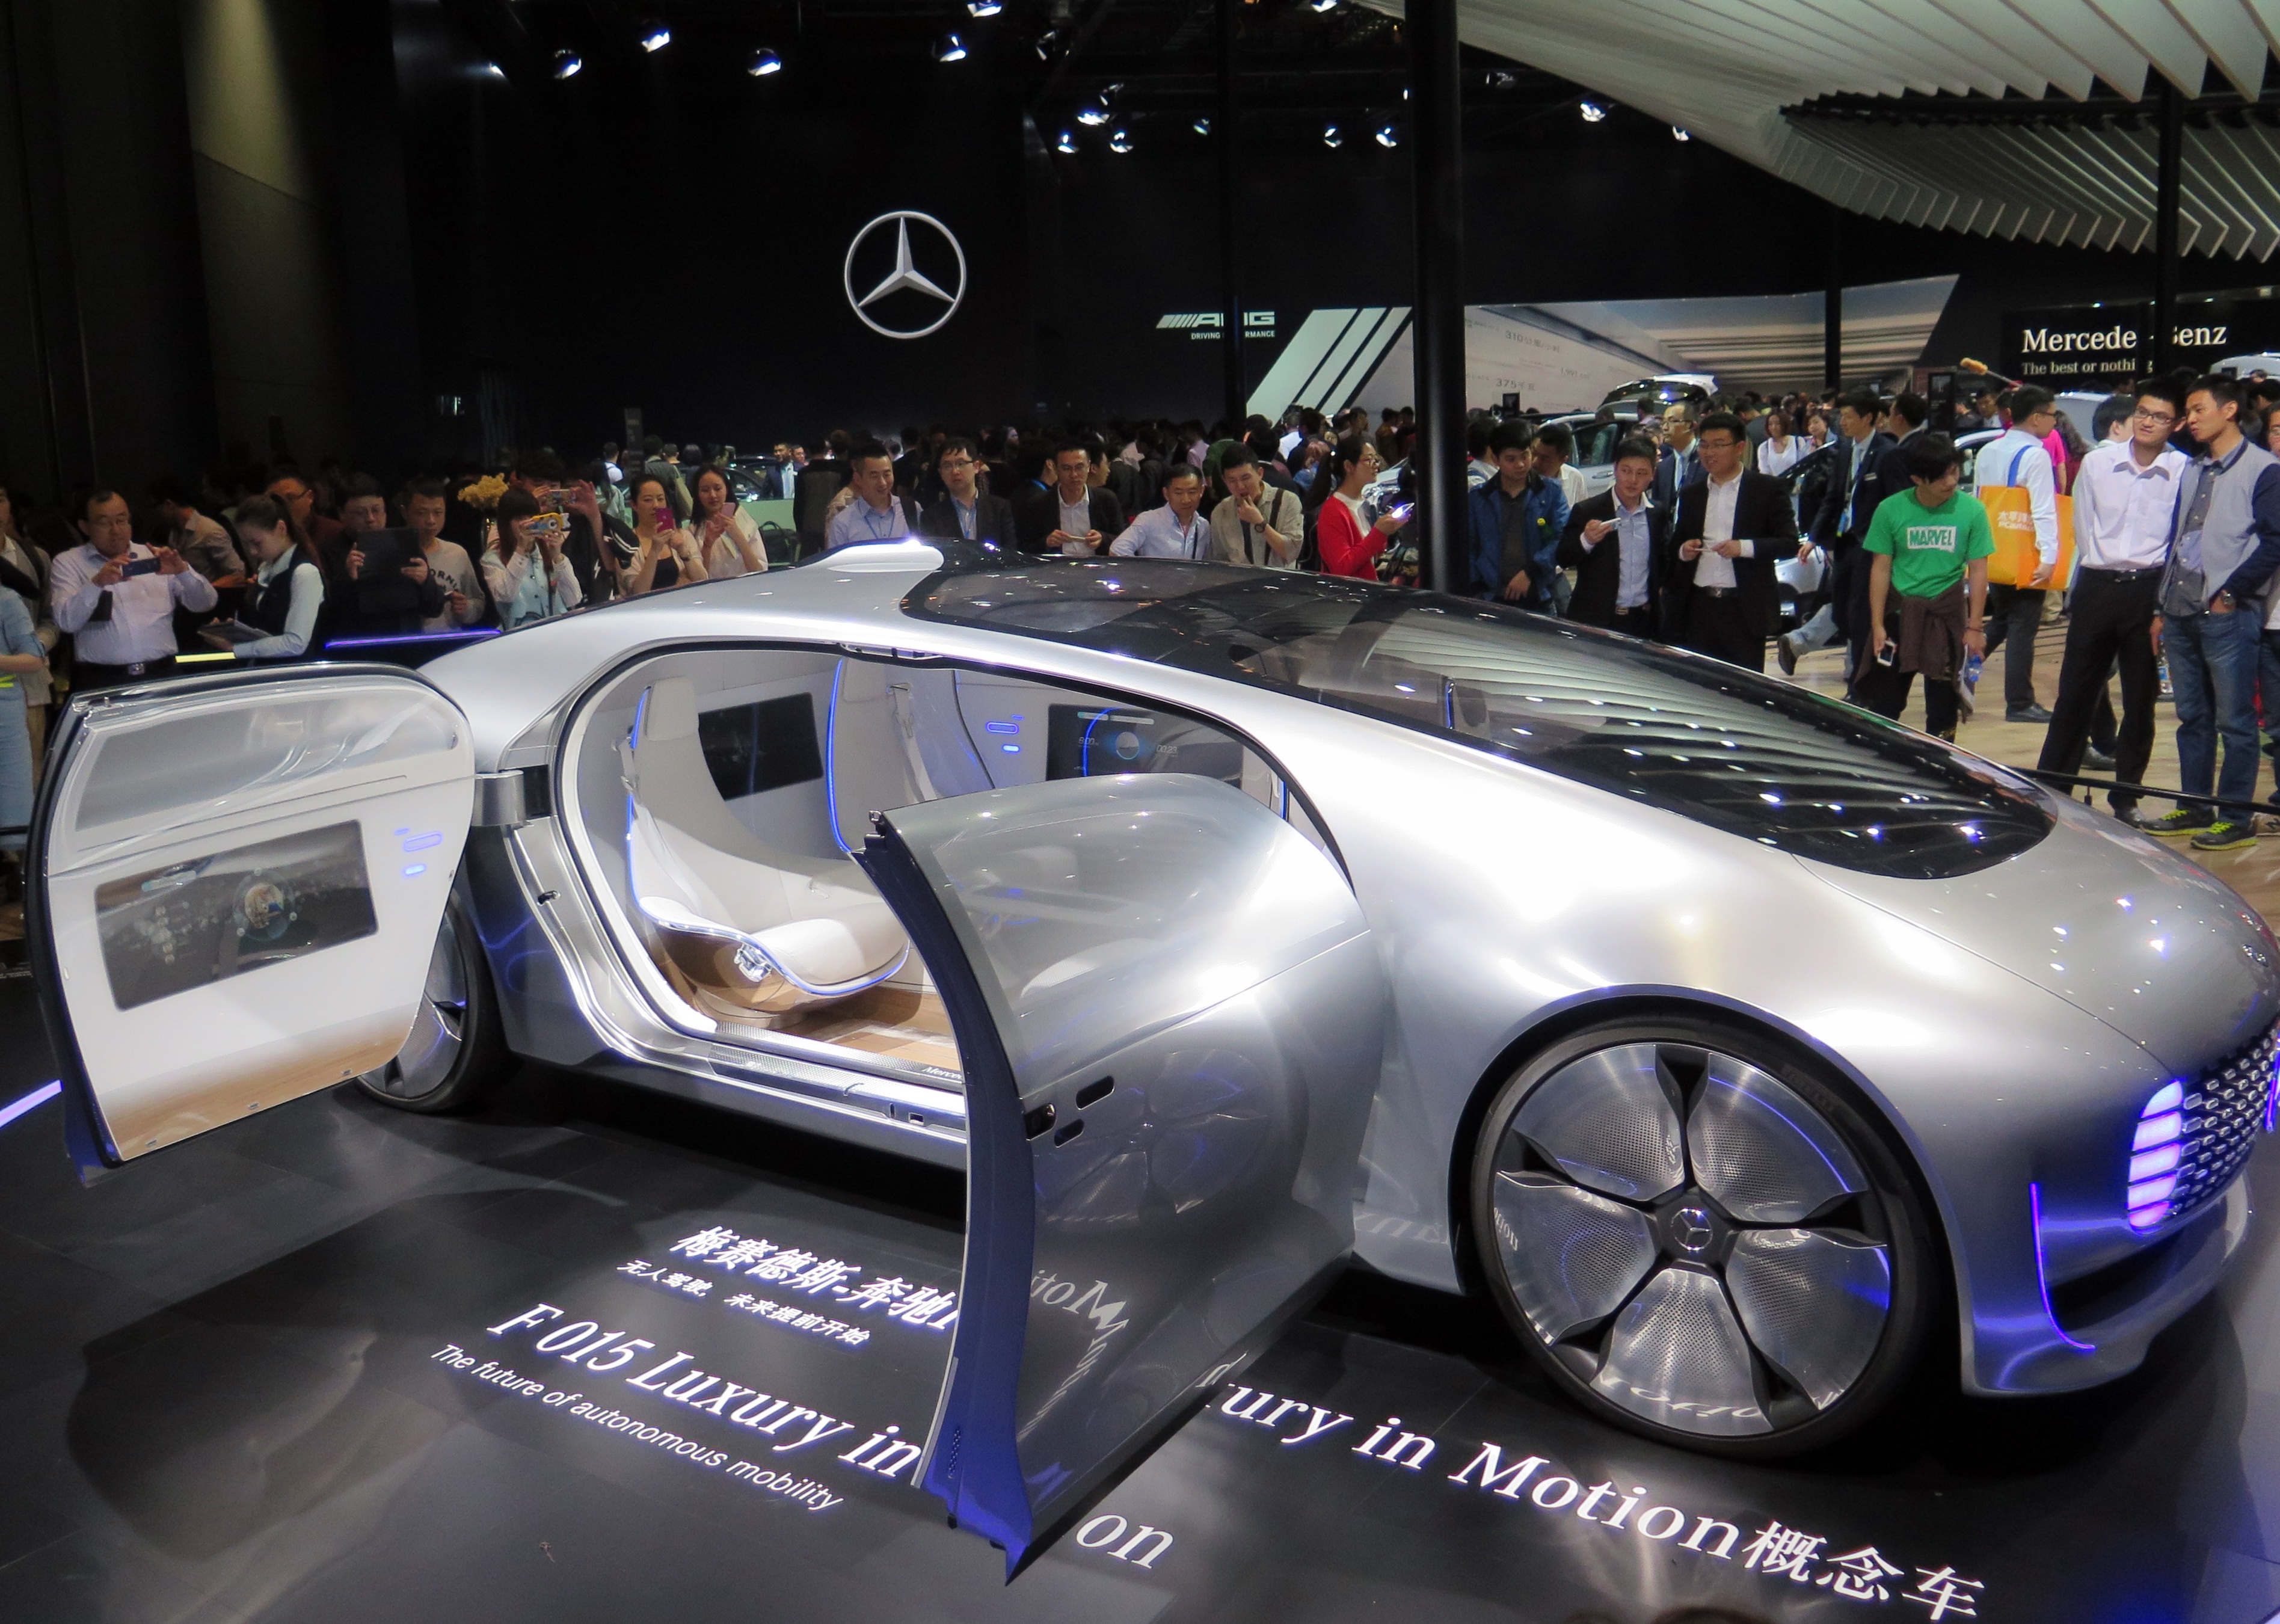
car, vehicle, human, auto, automotive, sports car, race car, supercar, exhibition, china, fair, mercedes benz, prototype, forward, novelty, electric car, city car, auto show, concept car, land vehicle, e car, automobile make, automotive design, luxury vehicle, performance car, f 015, shanghai auto show 2015